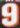
Number: 9